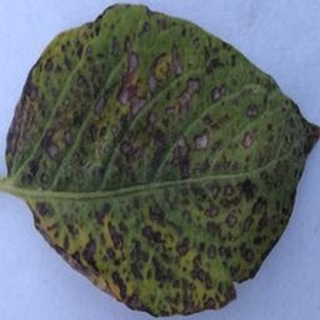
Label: potato_early_blight